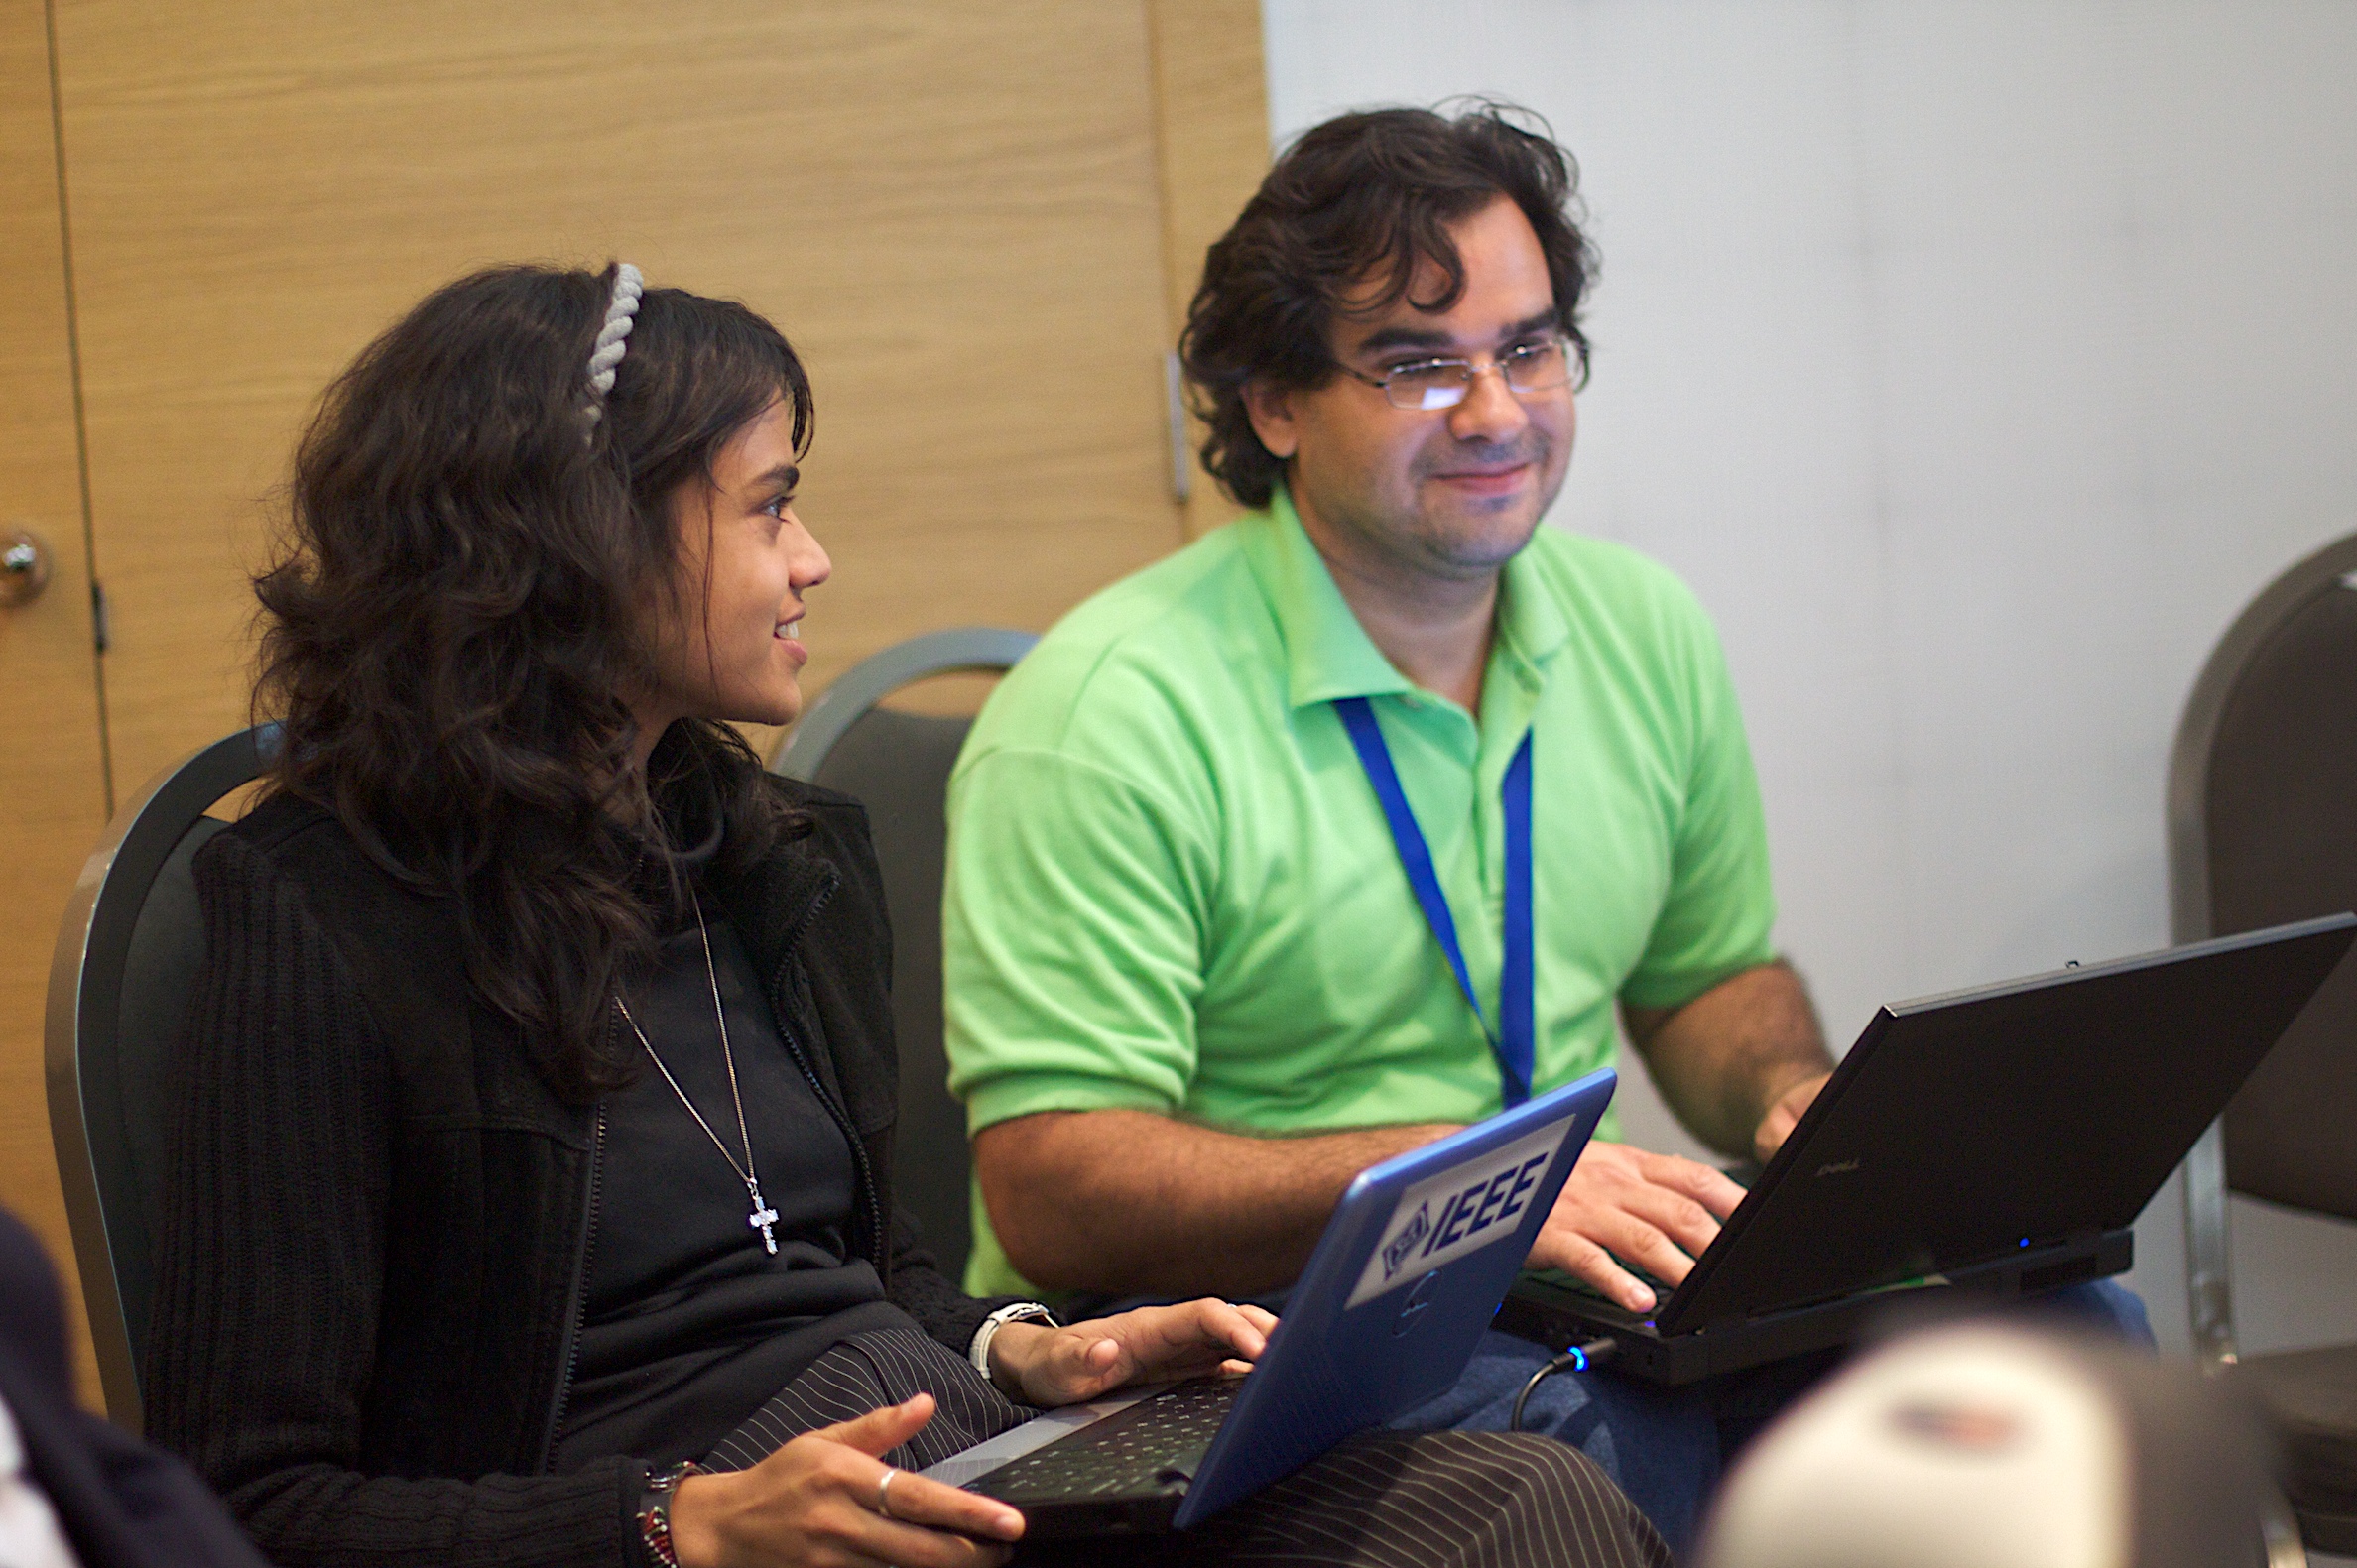
person, youth, student, professional, barcelona, conversation, education, learning, oet09